Billy Graham's crusades in France

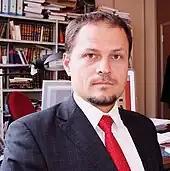
Sébastien Fath, a specialist in the history of evangelical Protestantism in France and author of several works on Graham

Billy Graham's crusades in France were evangelistic campaigns conducted by American evangelist Billy Graham in France. France was one of the Western European countries he visited most frequently. The first campaign took place in 1955, followed by others in 1963 and 1986. During his last visit, more than one hundred thousand people gathered. He was referred to as both a "charming preacher" and a "fundamentalist export" and was compared to Pope John Paul II.